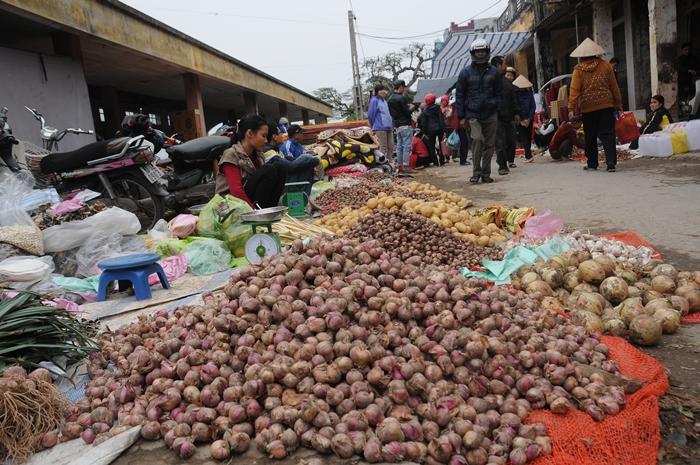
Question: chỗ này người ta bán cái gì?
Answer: các loại củ